Olivier Giroud

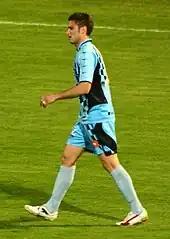
Giroud playing for Tours in 2010

On 28 May 2008, it was reported that Giroud had agreed to a three-year deal with Ligue 2 club Tours. The striker was lured to the club by sporting director Max Marty who had previously served as the chief executive officer of Grenoble, Giroud's former club. Giroud was also fond of Tours's manager Daniel Sanchez stating "It's always a plus to have a former striker as a coach. His advice to me really helped a lot. With him, I progressed in my positioning and also in front of goal". Giroud was given the number 12 shirt and, due to injury, made his club debut on 3 September 2008 in a 2–1 defeat to Boulogne in the Coupe de la Ligue. He made his league debut a week later playing the entire match in a 1–0 win over Nîmes. A month later, Giroud scored his first goal for the club converting the opener in a league match against Lens. In the second half, he scored another goal to cap a 3–1 win. Two weeks later, Giroud scored his third goal for the club in a victory over Ajaccio.